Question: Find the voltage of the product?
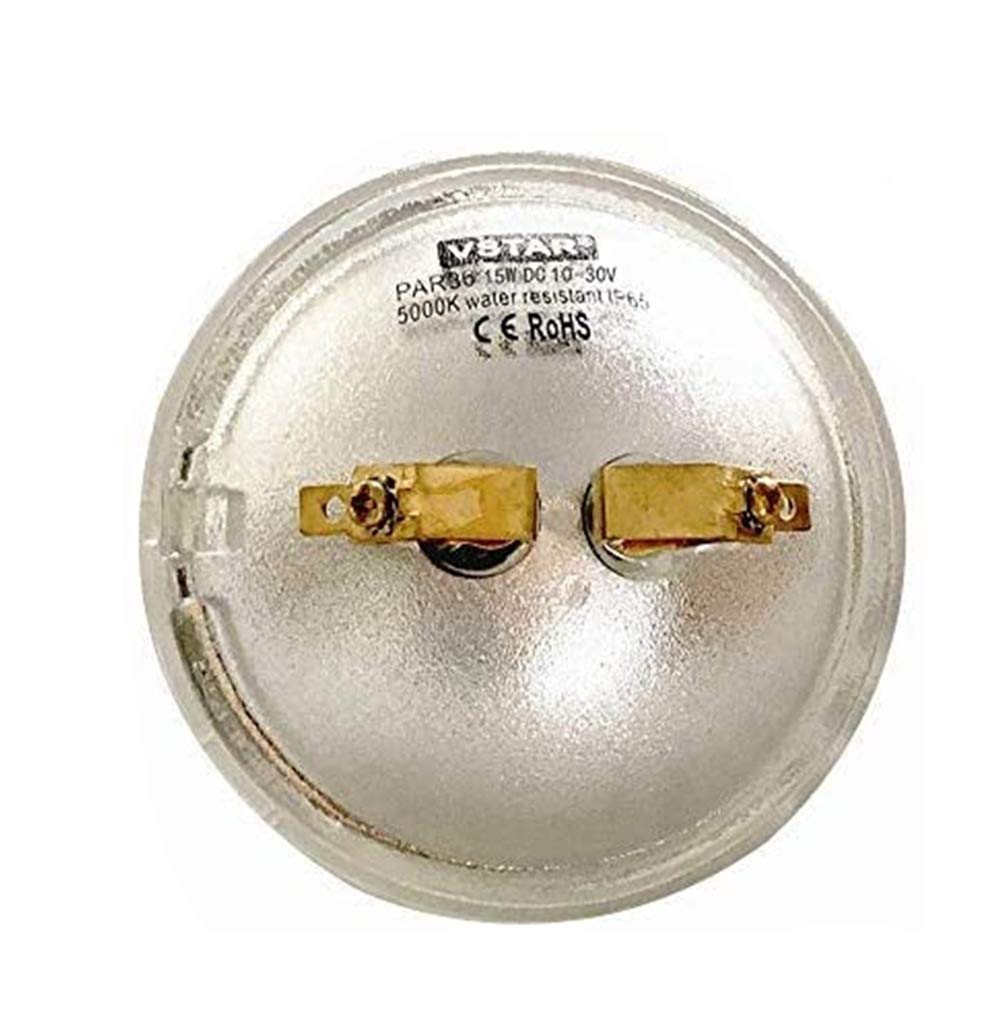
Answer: [10.0, 30.0] volt